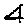
Label: 4